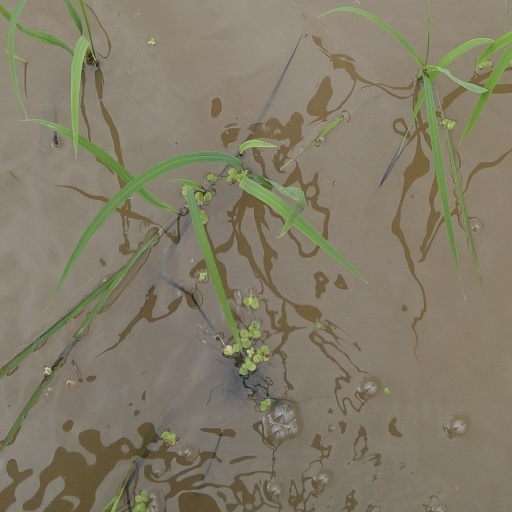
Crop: rice